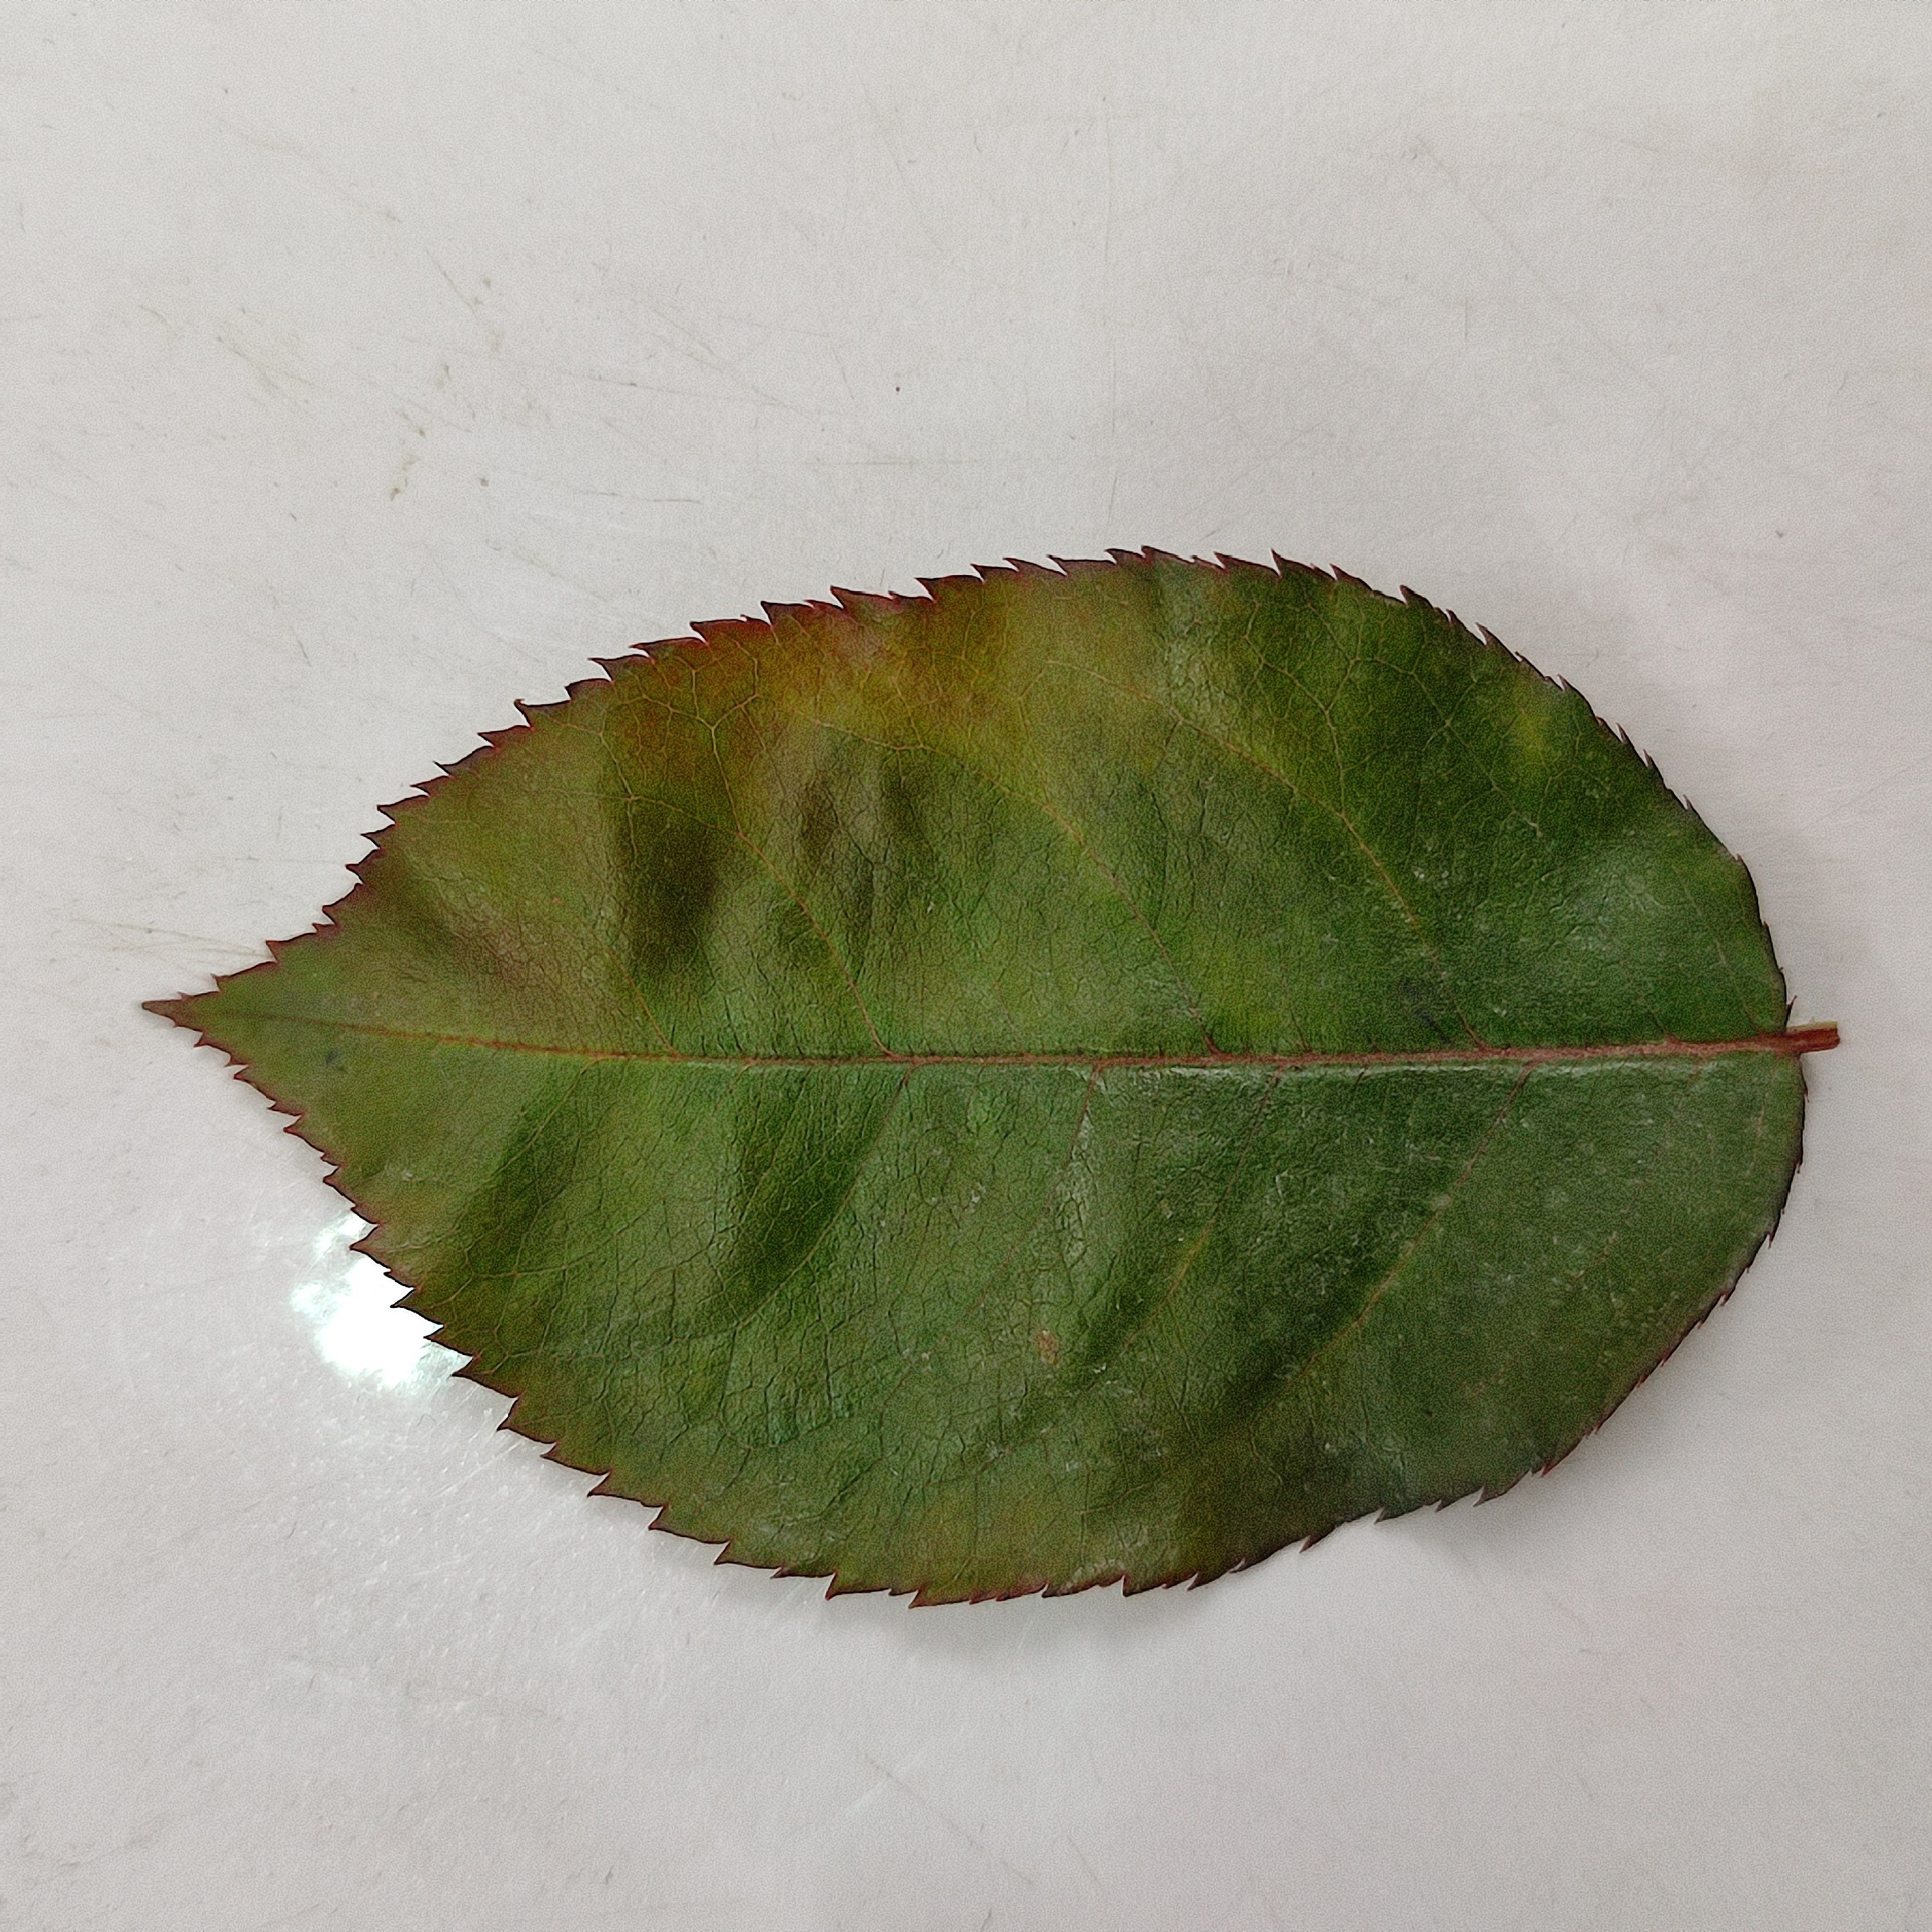
Label: Healthy Leaf